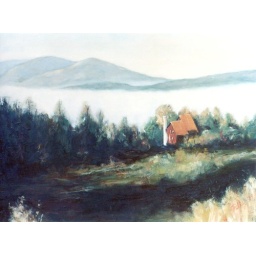
Copied from a black and white photograph appearing in a New Yorker magazine. Painted 1989, Santiago, Chile.